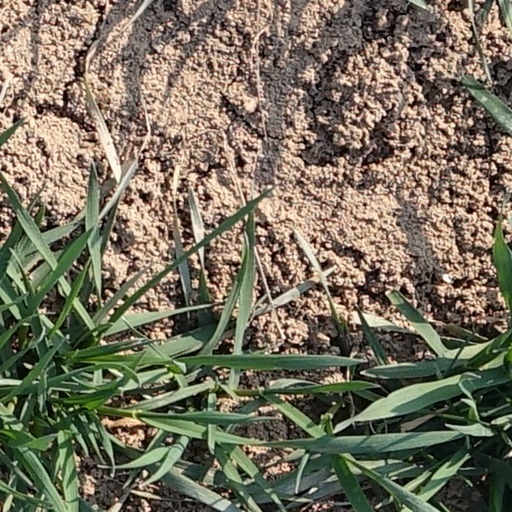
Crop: wheat